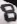
Number: 8